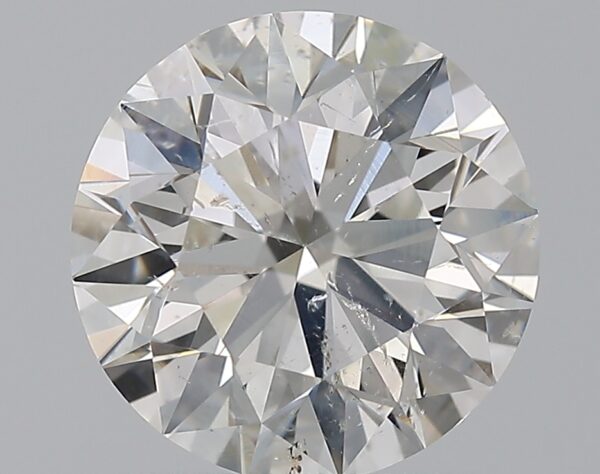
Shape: round
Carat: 1.5
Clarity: SI2
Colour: G
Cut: EX
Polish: EX
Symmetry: EX
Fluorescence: N
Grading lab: GIA
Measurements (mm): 7.25 x 7.3 x 4.56